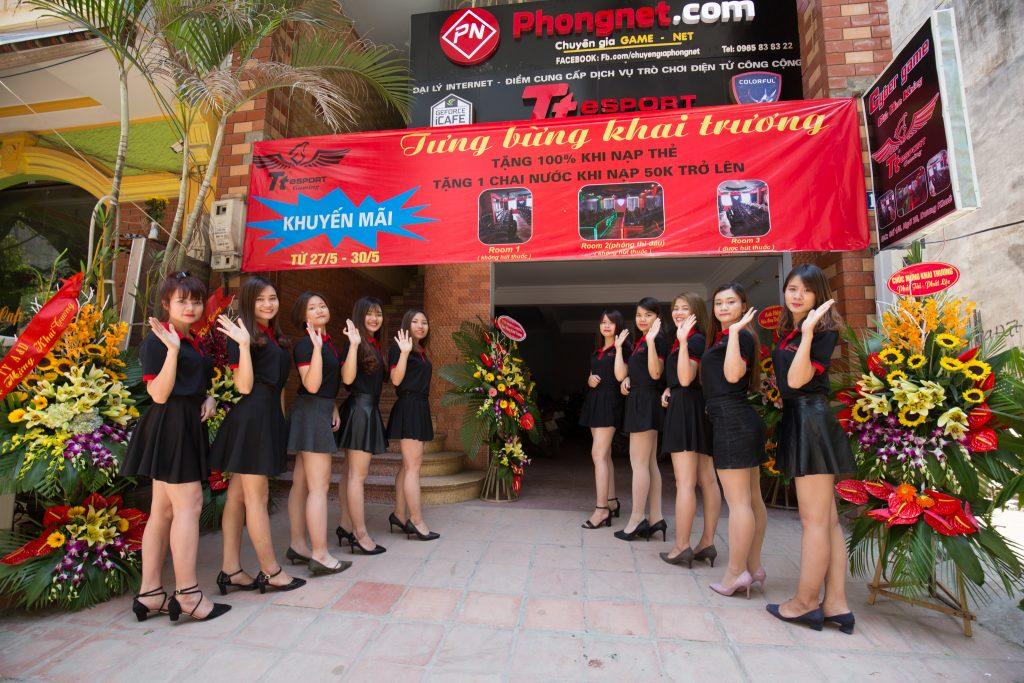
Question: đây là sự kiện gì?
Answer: đây là sự kiện khai trương của đại lý internet